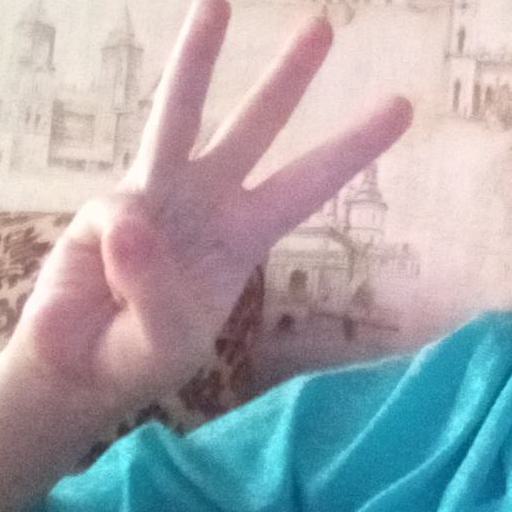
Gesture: three